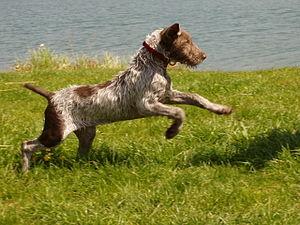
Le braque slovaque à poil dur est une race de chien originaire de Slovaquie. Il s'agit d'un braque de grande taille, au poil dur de couleur généralement grise, élevé comme chien d'arrêt. C'est un bon chien de rapport qui chasse en plaine, au bois et à l'eau.